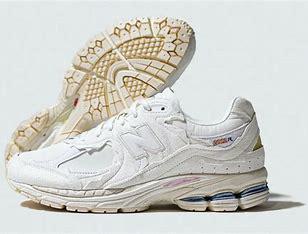
Brand: New
Model: Balance 2002R